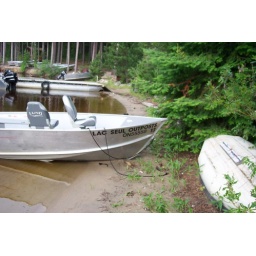
Who says 13 is unlucky. The fish who are still in the water like that one !!!